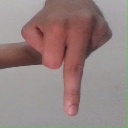
अक्षर: प